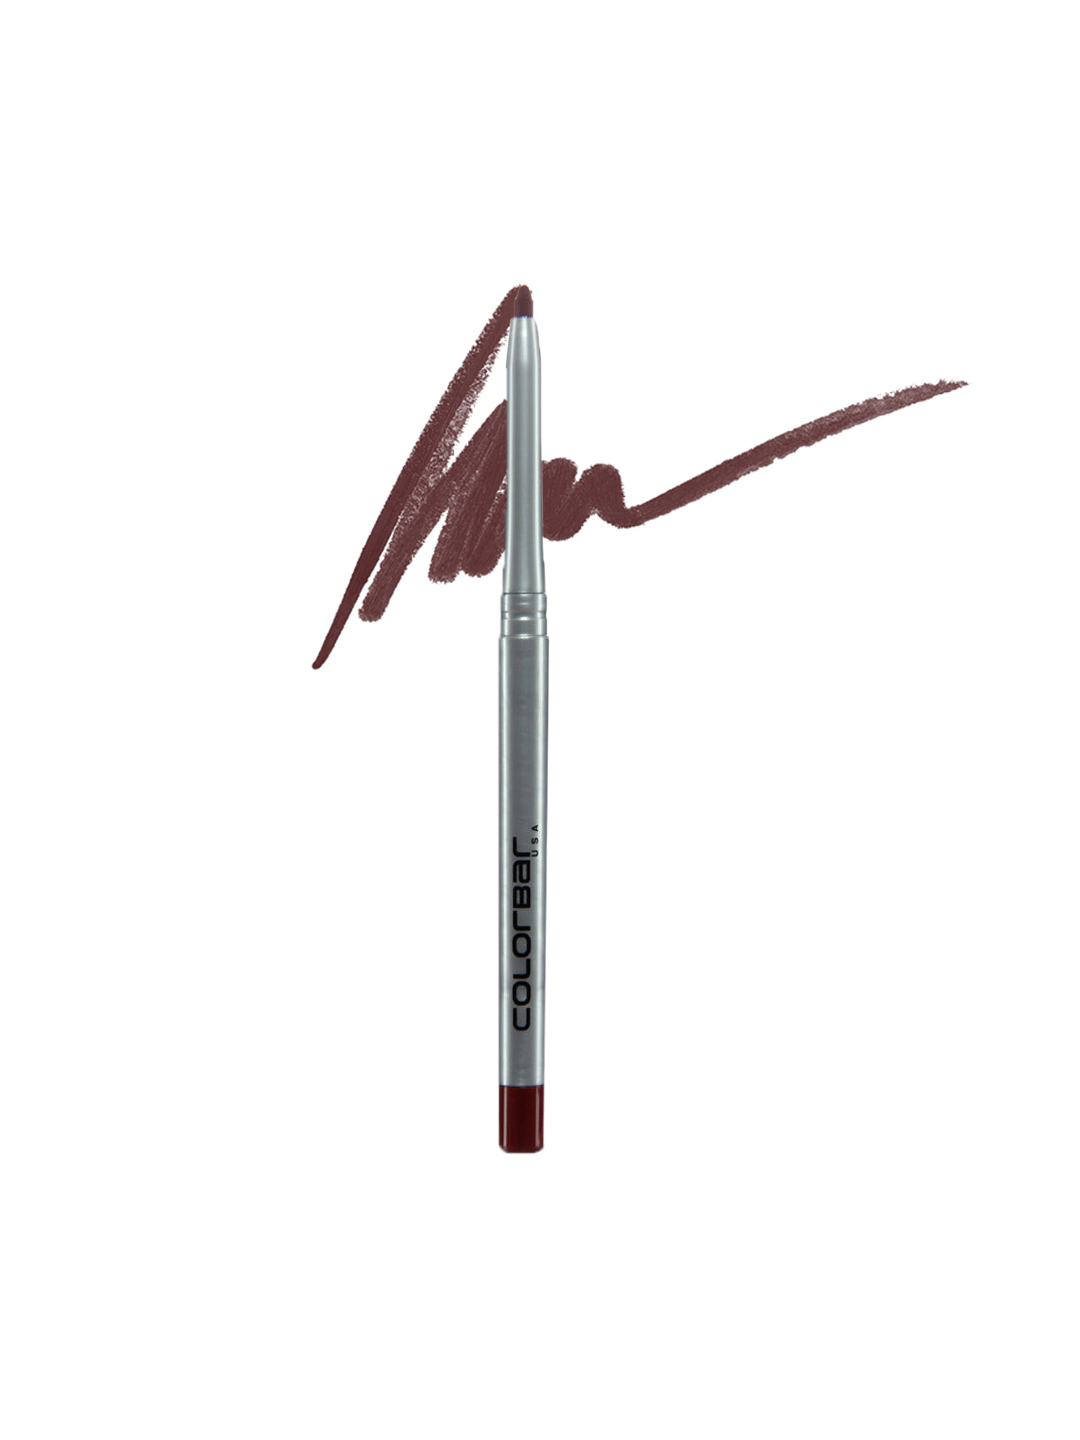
Colorbar Moody Maroon Lip Liner 003
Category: Personal Care / Lips / Lip Liner
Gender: Women
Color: Maroon
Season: Spring 2017
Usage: Casual